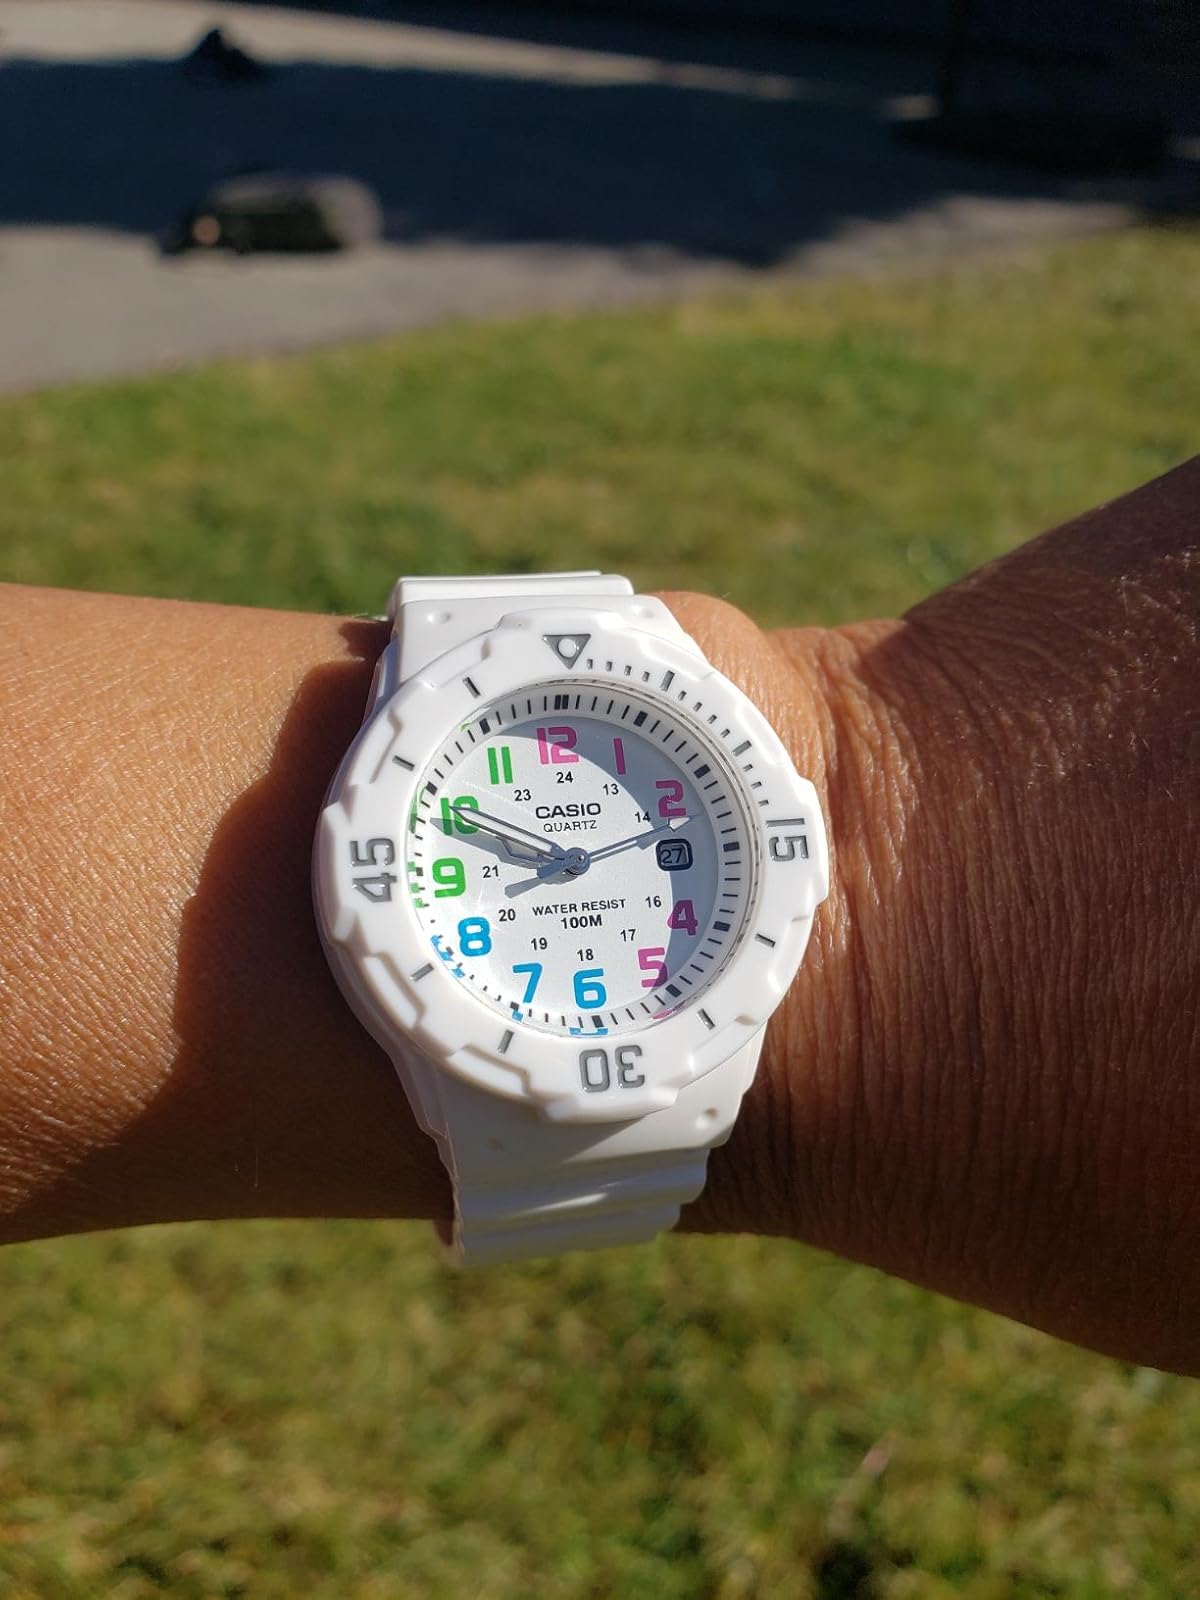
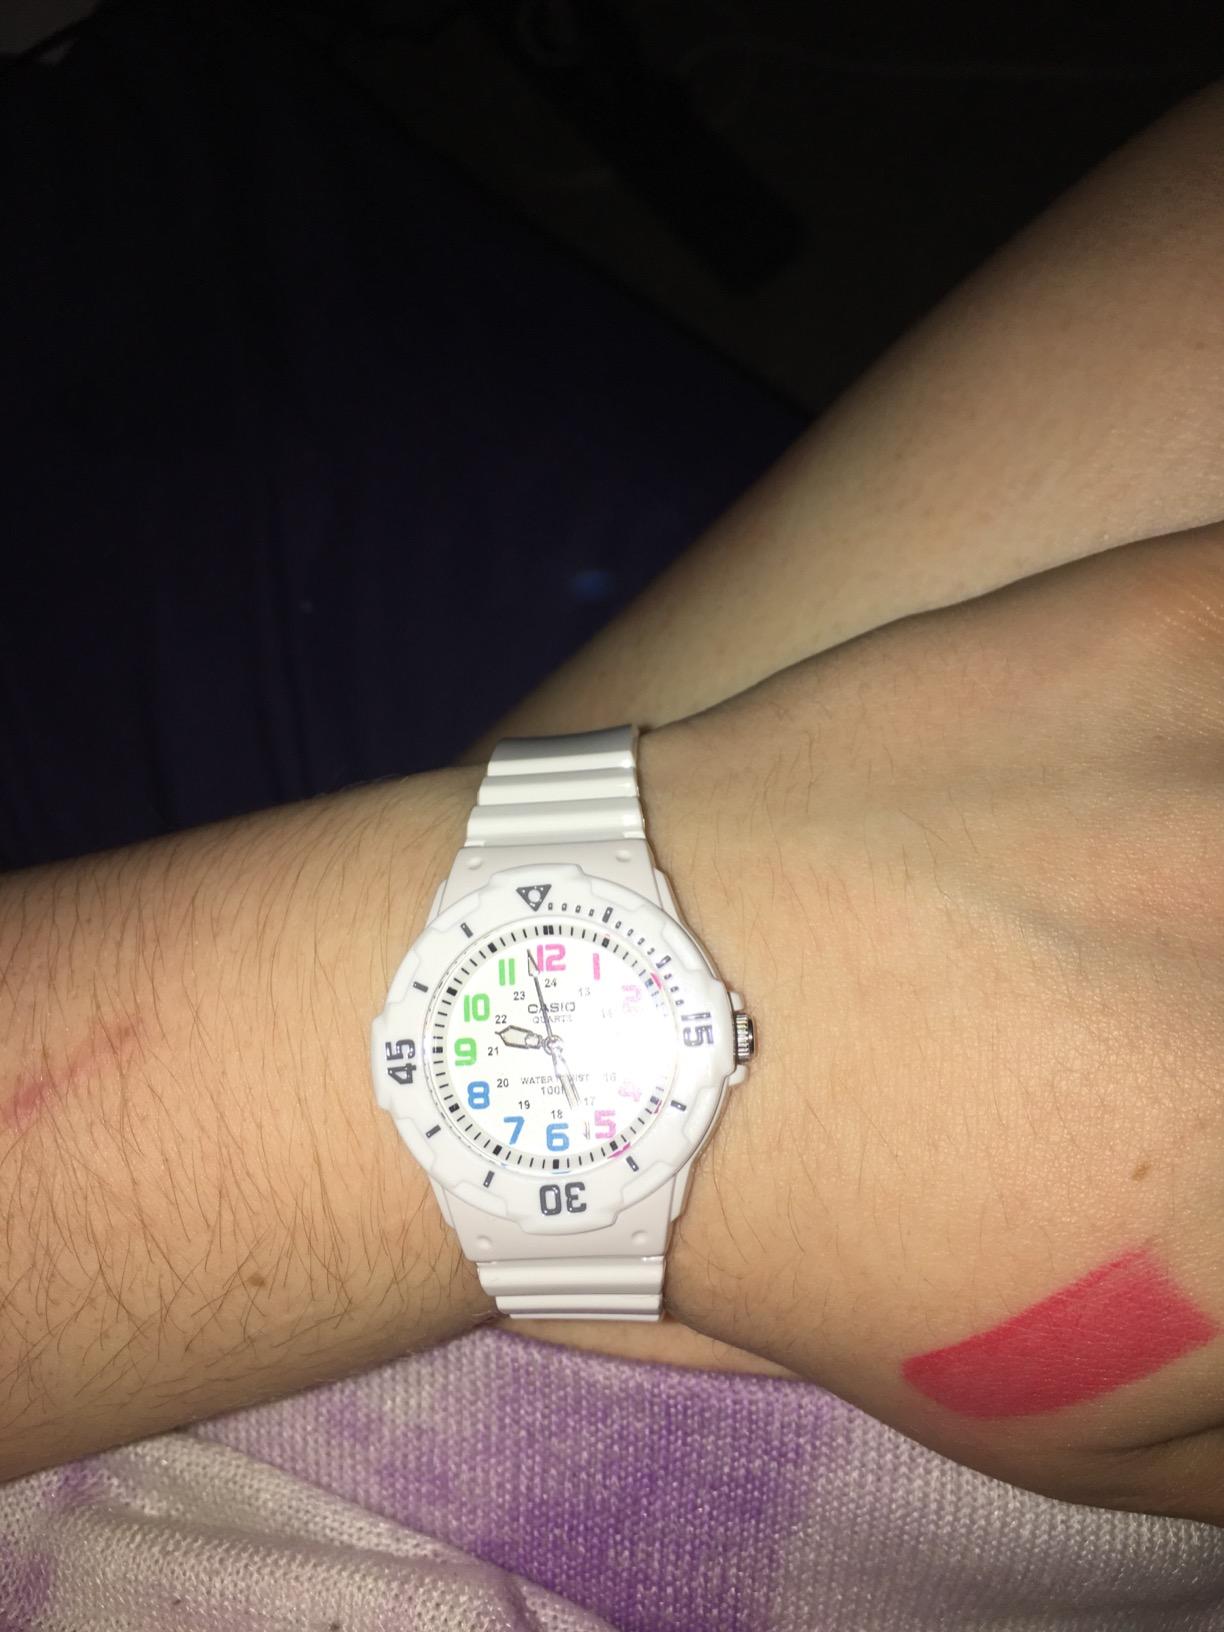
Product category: accessories_watch
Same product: yes